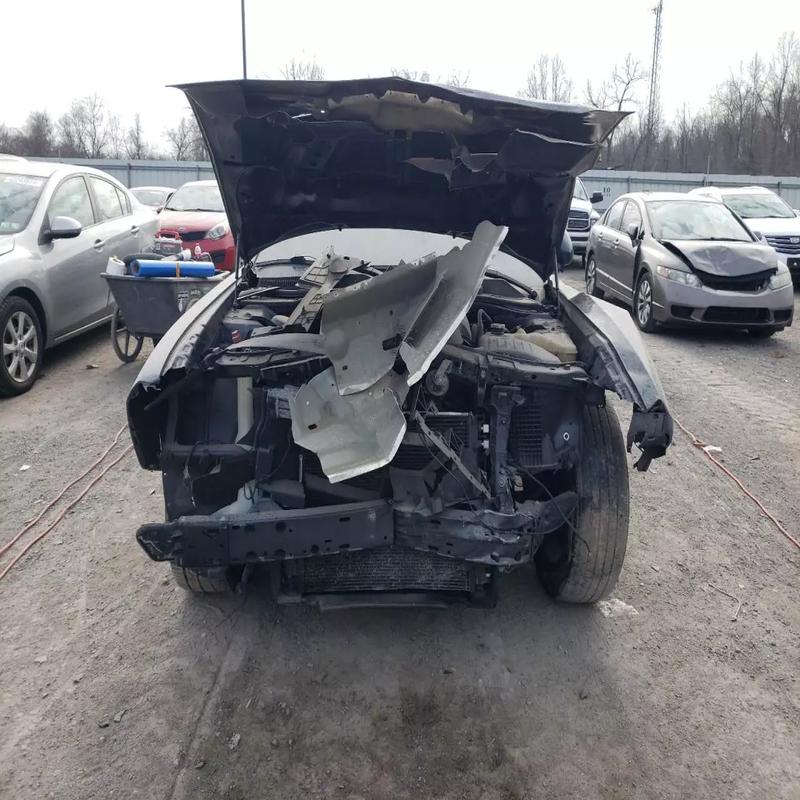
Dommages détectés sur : plaque d'immatriculation avant, pare-choc avant, feu avant droit, feu avant gauche, capot, aile avant droite, aile avant gauche, porte avant droite, porte avant gauche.
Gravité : majeur